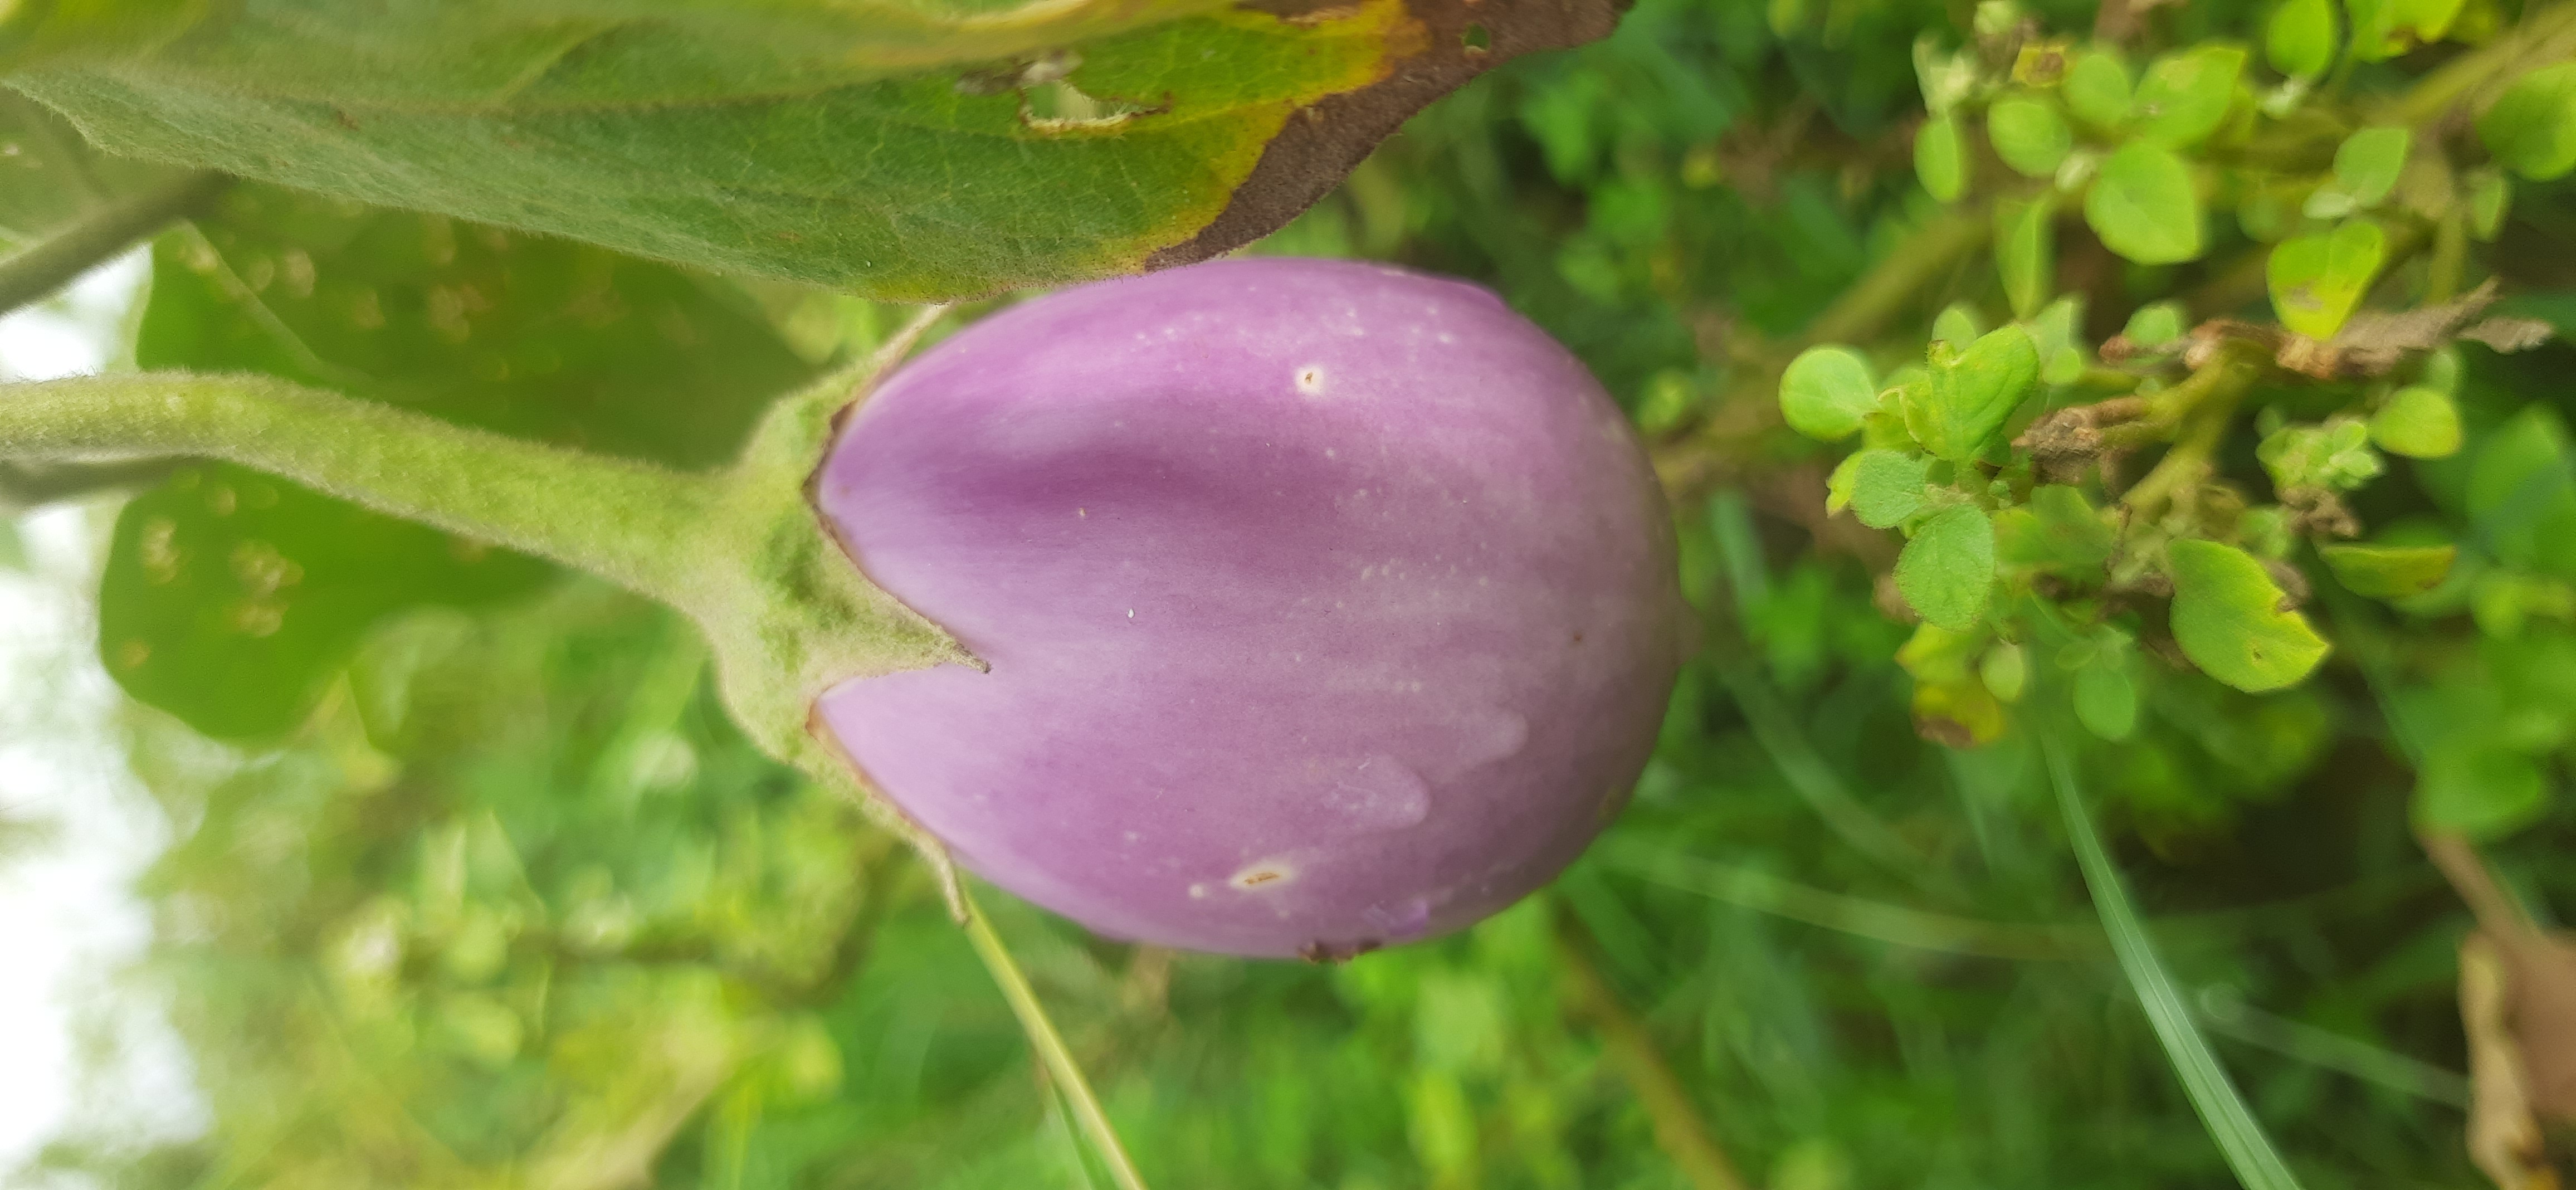
Label: Healty Brinjal